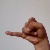
The image shows a hand gesture representing the letter 'J' in Indian Sign Language.